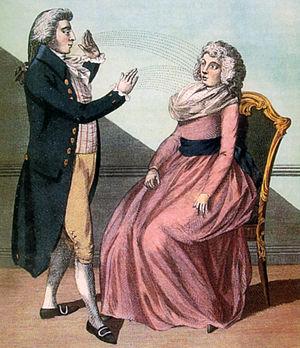
La philosophie romantique, ou romantisme philosophique, est un courant de pensée qui apparaît à la fin du XVIIIᵉ siècle en relation avec le romantisme allemand. Ce mouvement, à la fois culturel, intellectuel et religieux, vise à reprendre tous les discours et toutes les activités intellectuelles à l'intérieur des formes artistiques et symboliques d'expression. À l'encontre du rationalisme, la philosophie romantique valorise la sensibilité et l'imagination, considérées comme d'authentiques approches de la vérité. Elle s'appuie essentiellement sur la méthode dite « analogique » et développe une pensée symbolique, recherchant la signification profonde des choses et des activités humaines dans le fond inconscient et irrationnel de l'esprit.
Ignaz Paul Vital Troxler est un philosophe, médecin et ophtalmologue suisse de langue allemande. On lui doit notamment la découverte de l'effet Troxler en ophtalmologie et il est le premier auteur à forger le terme de « préconscient » pour qualifier les aspects inconscients de la vie psychique. D'après lui, toute philosophie authentique doit commencer par une « anthropologie » afin de révéler dans la nature même de l'homme celle de l'univers tout entier. Cette anthropologie doit ensuite se convertir en une « anthroposophie », forme d'élévation spirituelle de l'homme.